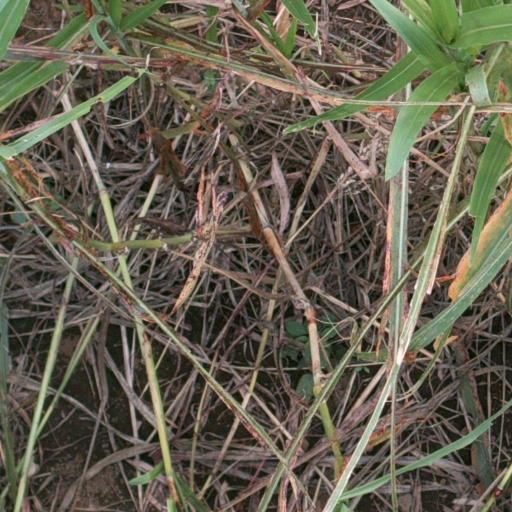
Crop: sorghum